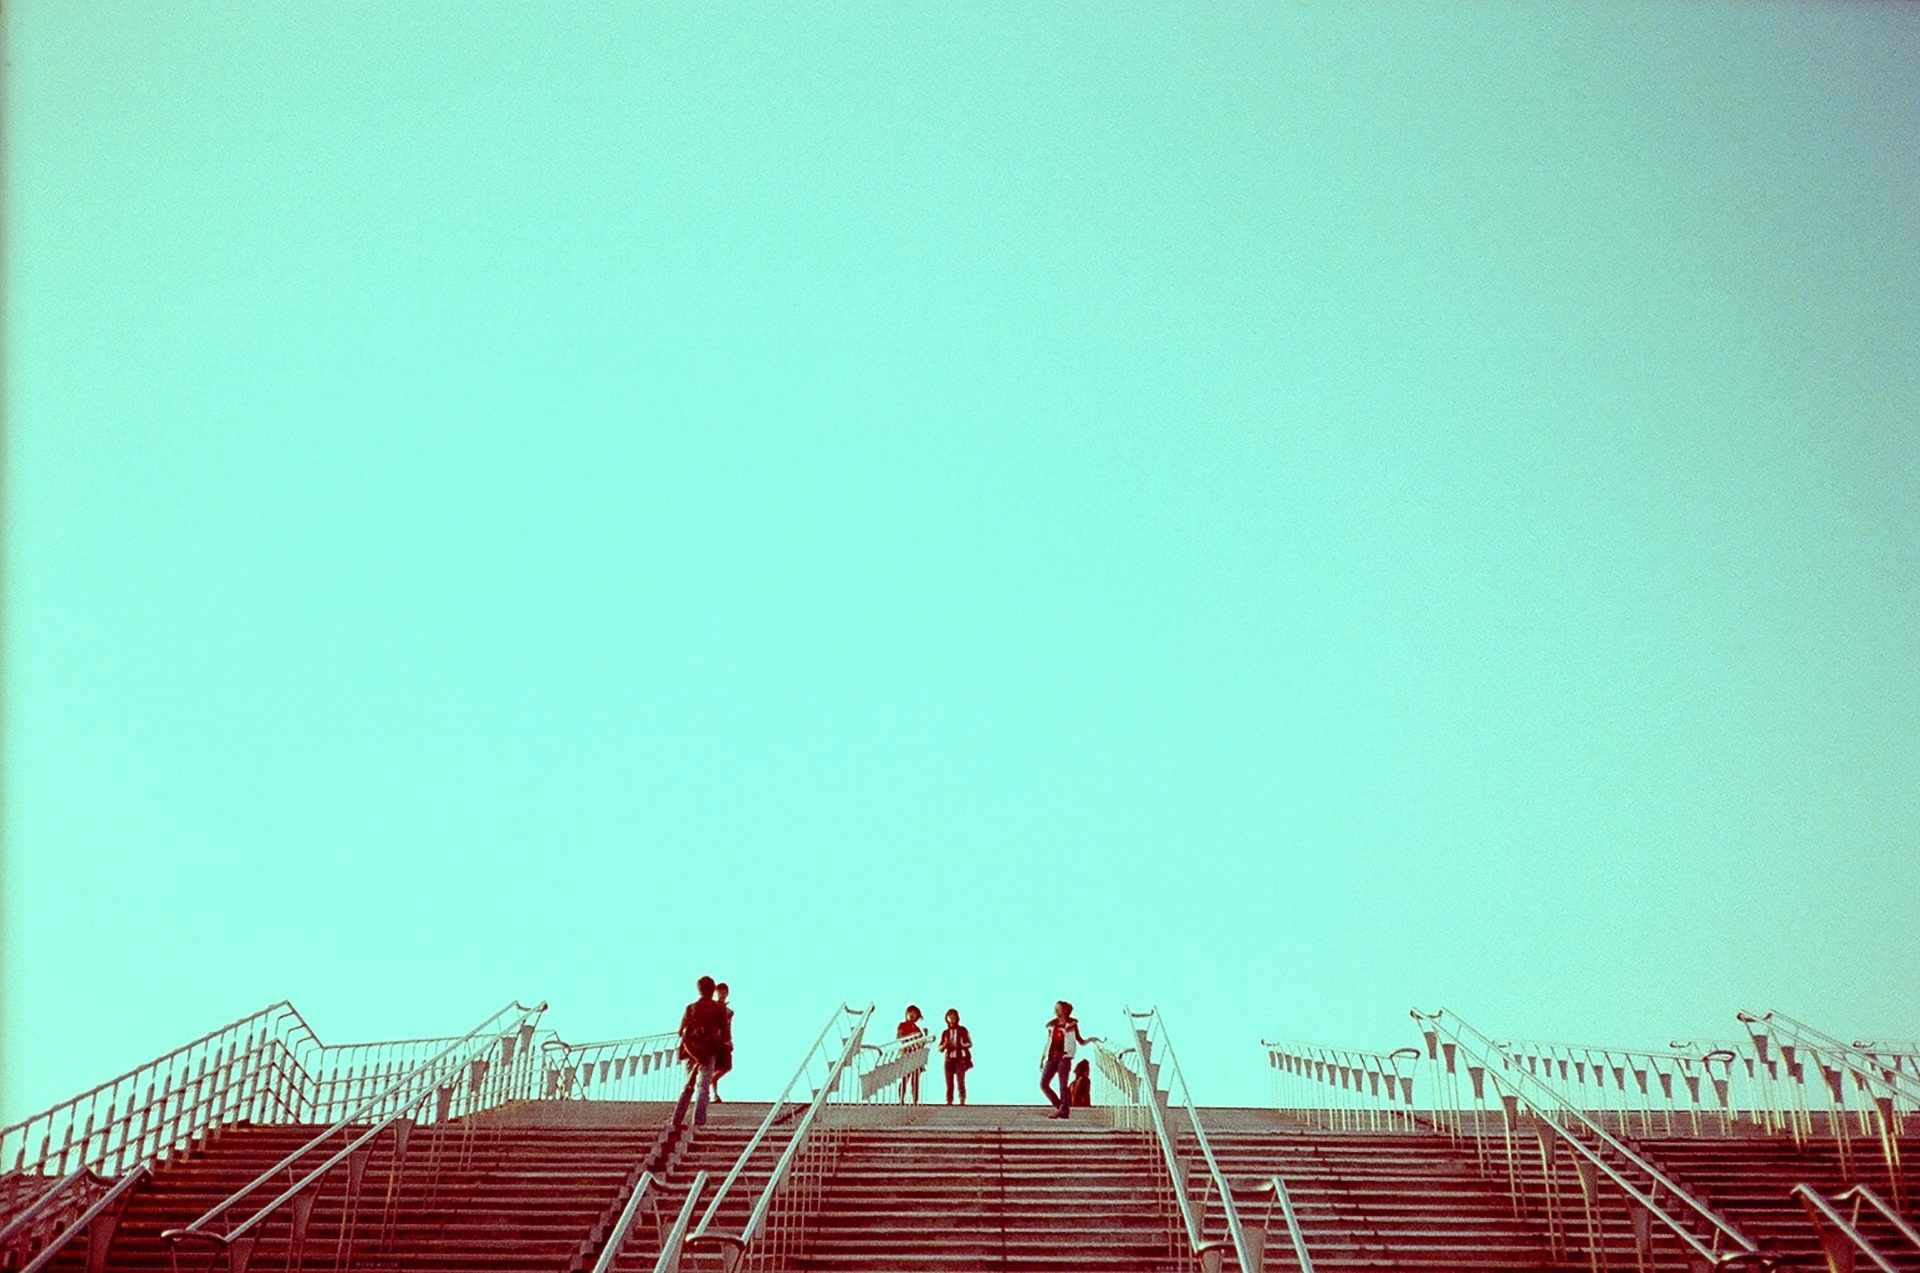
structure, sky, sunlight, line, color, blue, stadium, stairs, shape, atmosphere of earth, sport venue